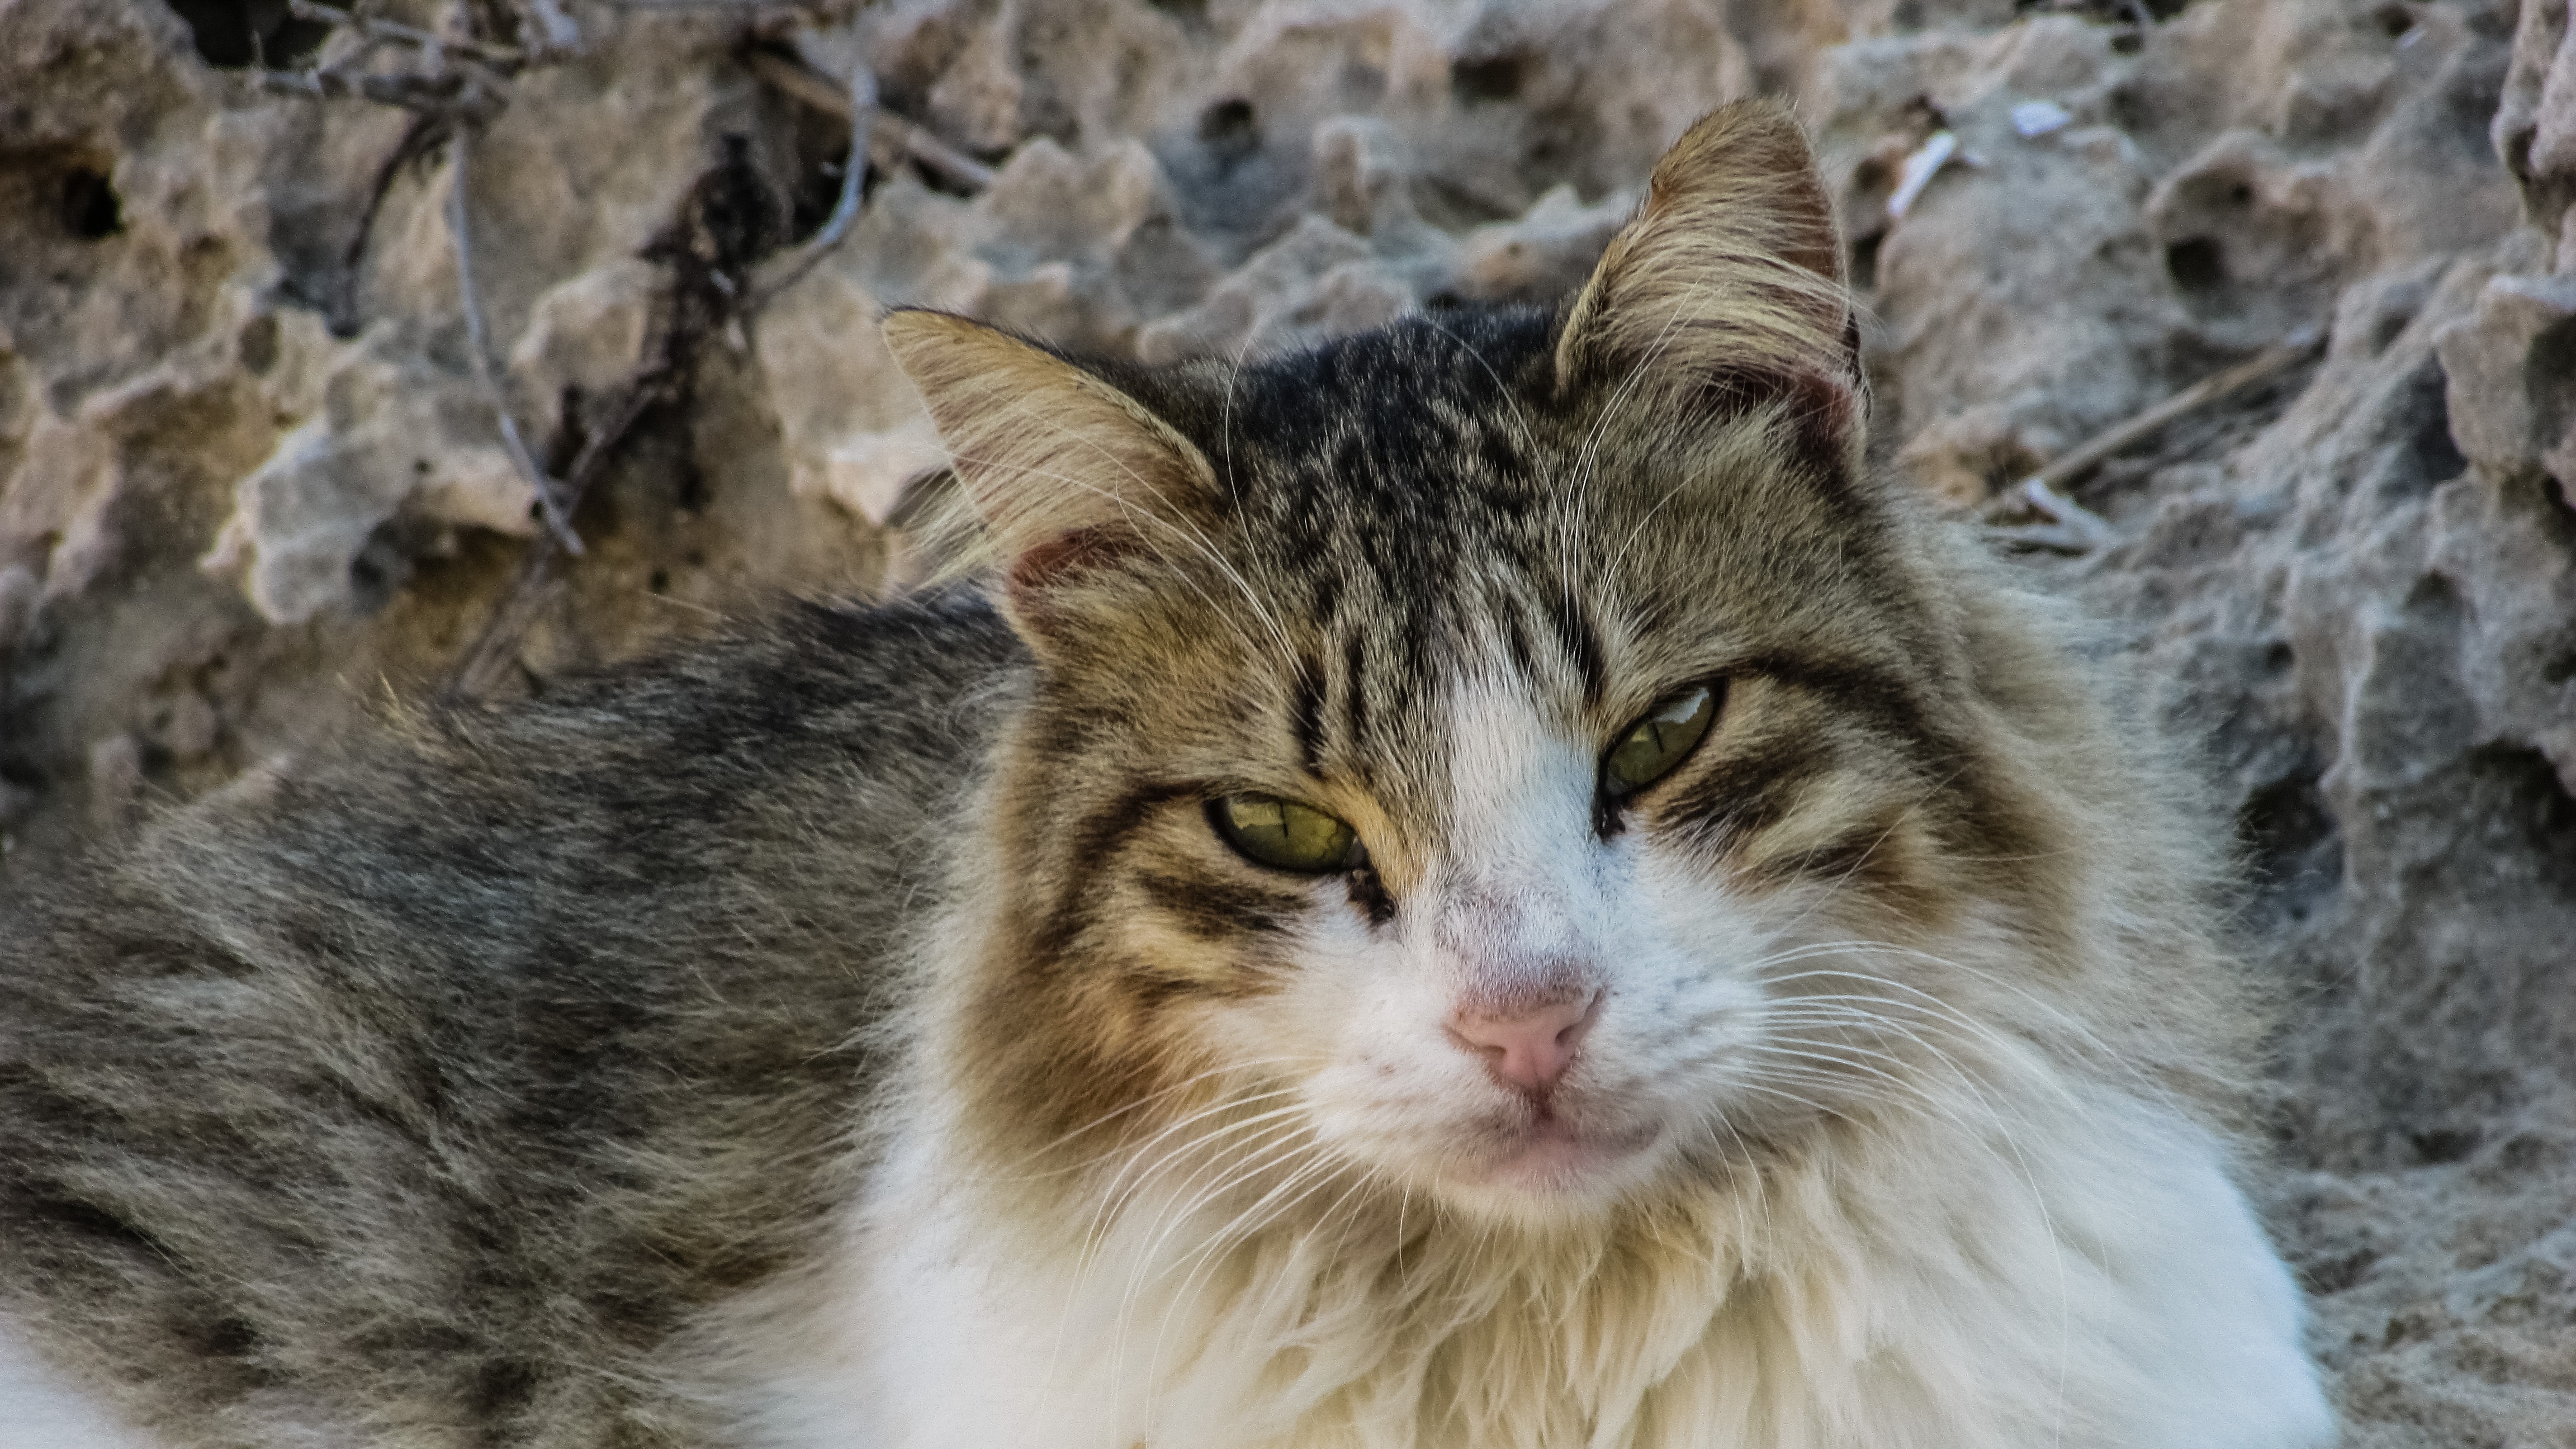
outdoor, animal, cute, looking, wildlife, kitten, cat, mammal, fauna, close up, face, eyes, whiskers, homeless, vertebrate, stray, curious, norwegian forest cat, wild cat, small to medium sized cats, cat like mammal